Grand Duke Alexei Alexandrovich of Russia

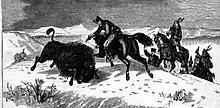
Grand Duke Alexei Alexandrovich killing a buffalo with a pistol shot on 15 January 1872

The big hunt took place on Alexei's 22nd birthday, 14 January 1872. He carried a Russian hunting knife and an American revolver bearing the coats-of-arms of the United States and Russia on the handle, which he had recently received as a present. The hunting party approached buffalo herd several miles up the Red Willow Creek. Alexei rode Buffalo Bill's celebrated buffalo horse "Buckskin Joe", which had been trained to ride at full gallop with a target so that the best shot could be made. As soon as a herd of buffalo was seen, some two miles away, Alexei wanted to make a charge but was restrained by Bill. The party moved to the windward and gradually approached the herd. Within a hundred yards of the fleeing buffalo, Alexei, not accustomed to shooting from a running horse, fired, but missed. Buffalo Bill rode up close beside him, handed him his own famed .48-caliber rifle, "Lucretia", the one with which he claimed to have killed 4,200 buffalo, and advised him not to fire until he was on the flank of the buffalo. When Alexei tried again, he brought down his game. The hide of the dead buffalo was carefully removed and dressed; Alexei took it home as a souvenir of his hunt on the western plains. Twenty to thirty animals were killed on the first day of the hunt. The party returned early to camp, where there was a liberal supply of champagne and other beverages provided, and the evening was spent in frontier style.